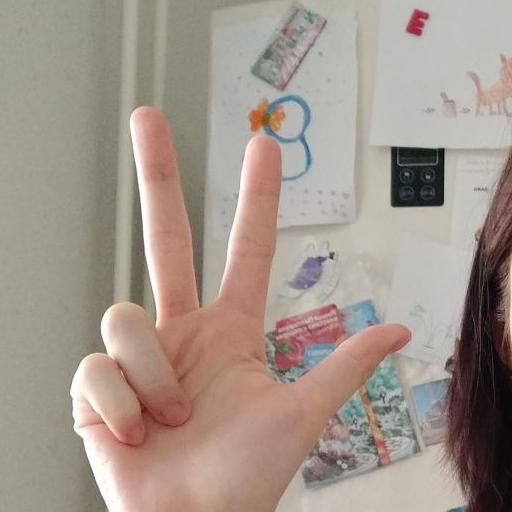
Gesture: three2